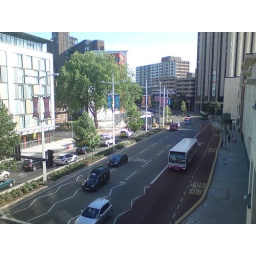
Bristol Cabot Circus looking at the street below (A38), taken from the car park footbridge.